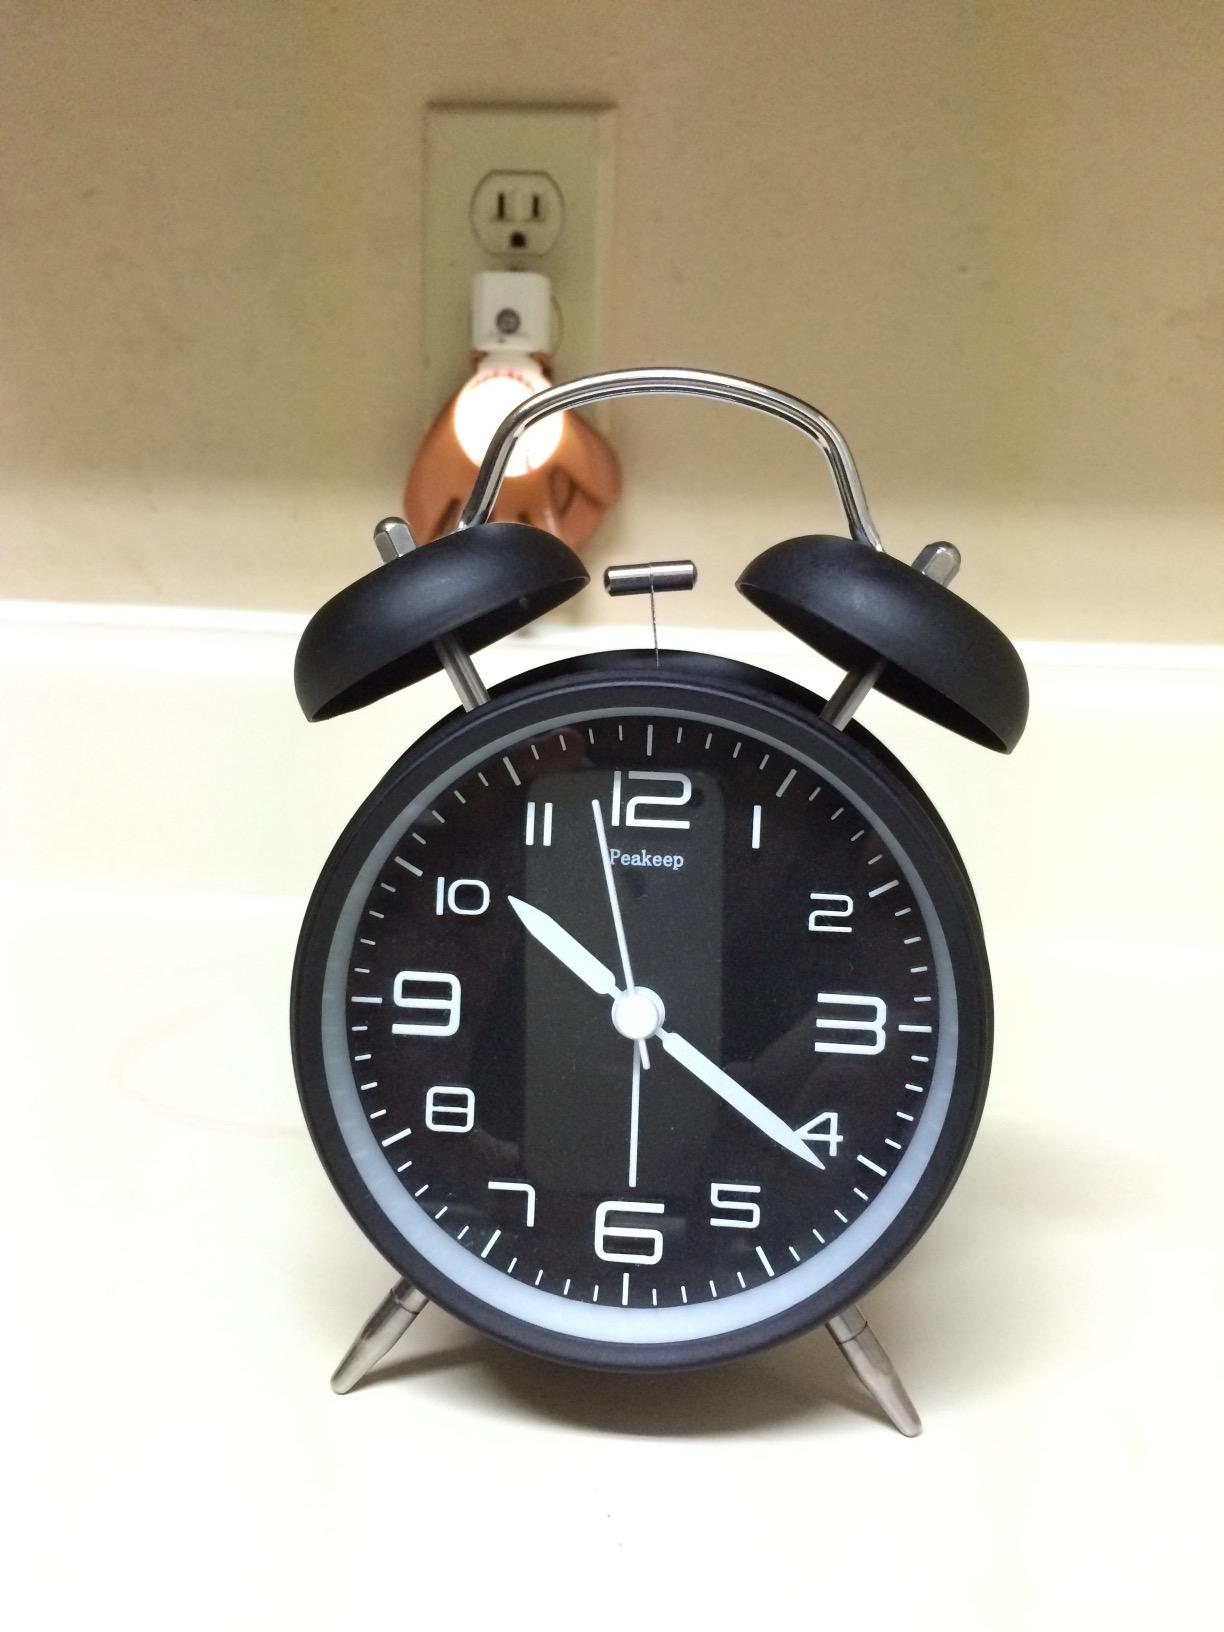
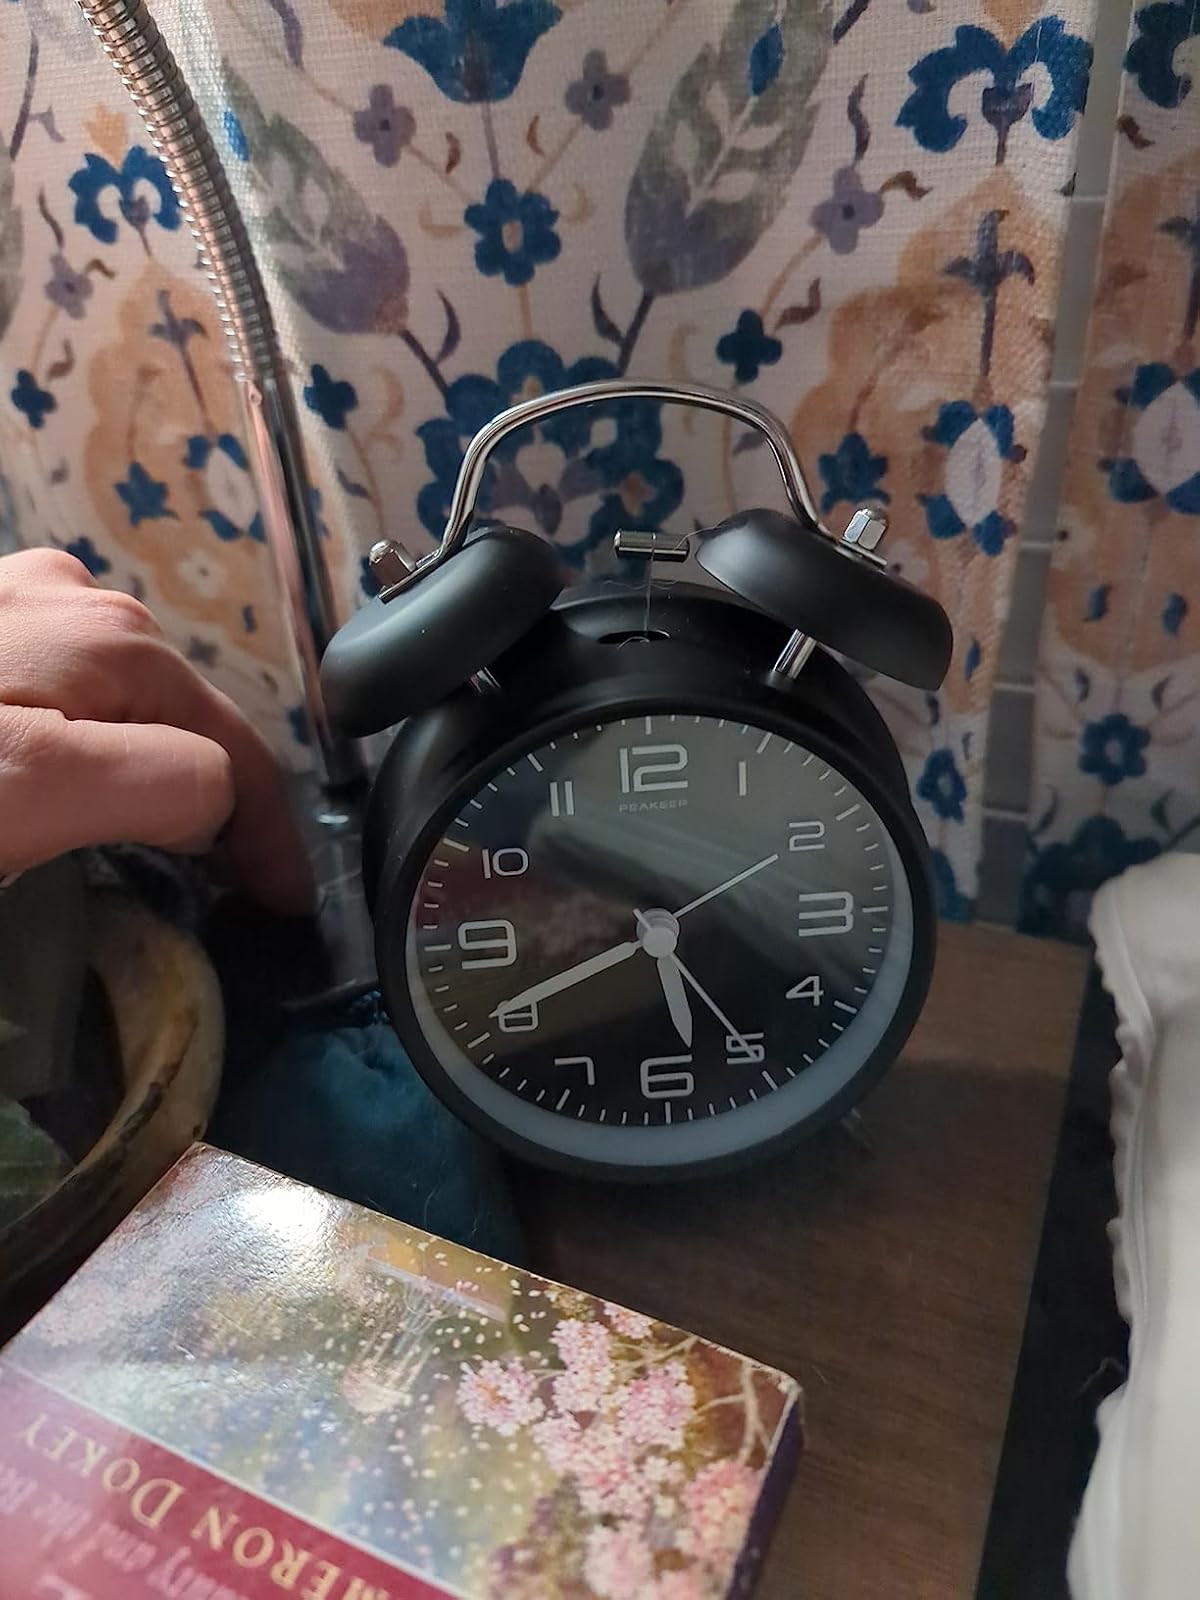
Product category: clock
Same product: yes